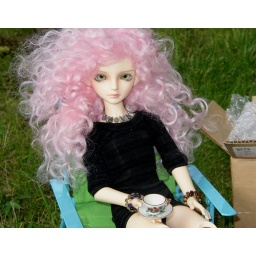
Psylzen with her teacup from one Granma and sitting in a chair from her other Granma